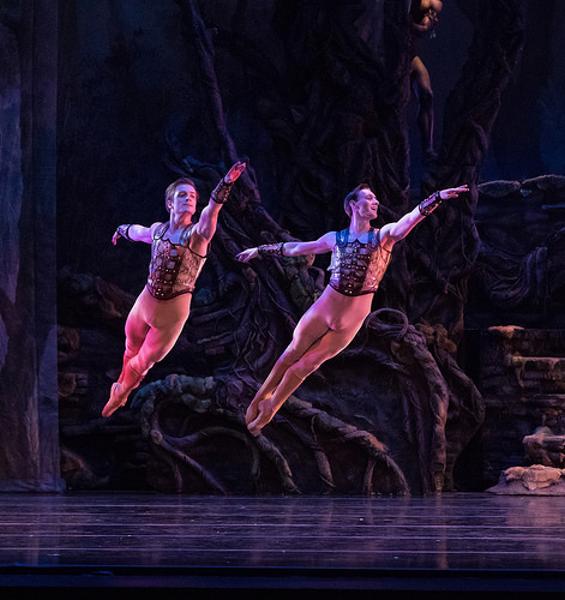
回答: 1➕6=?